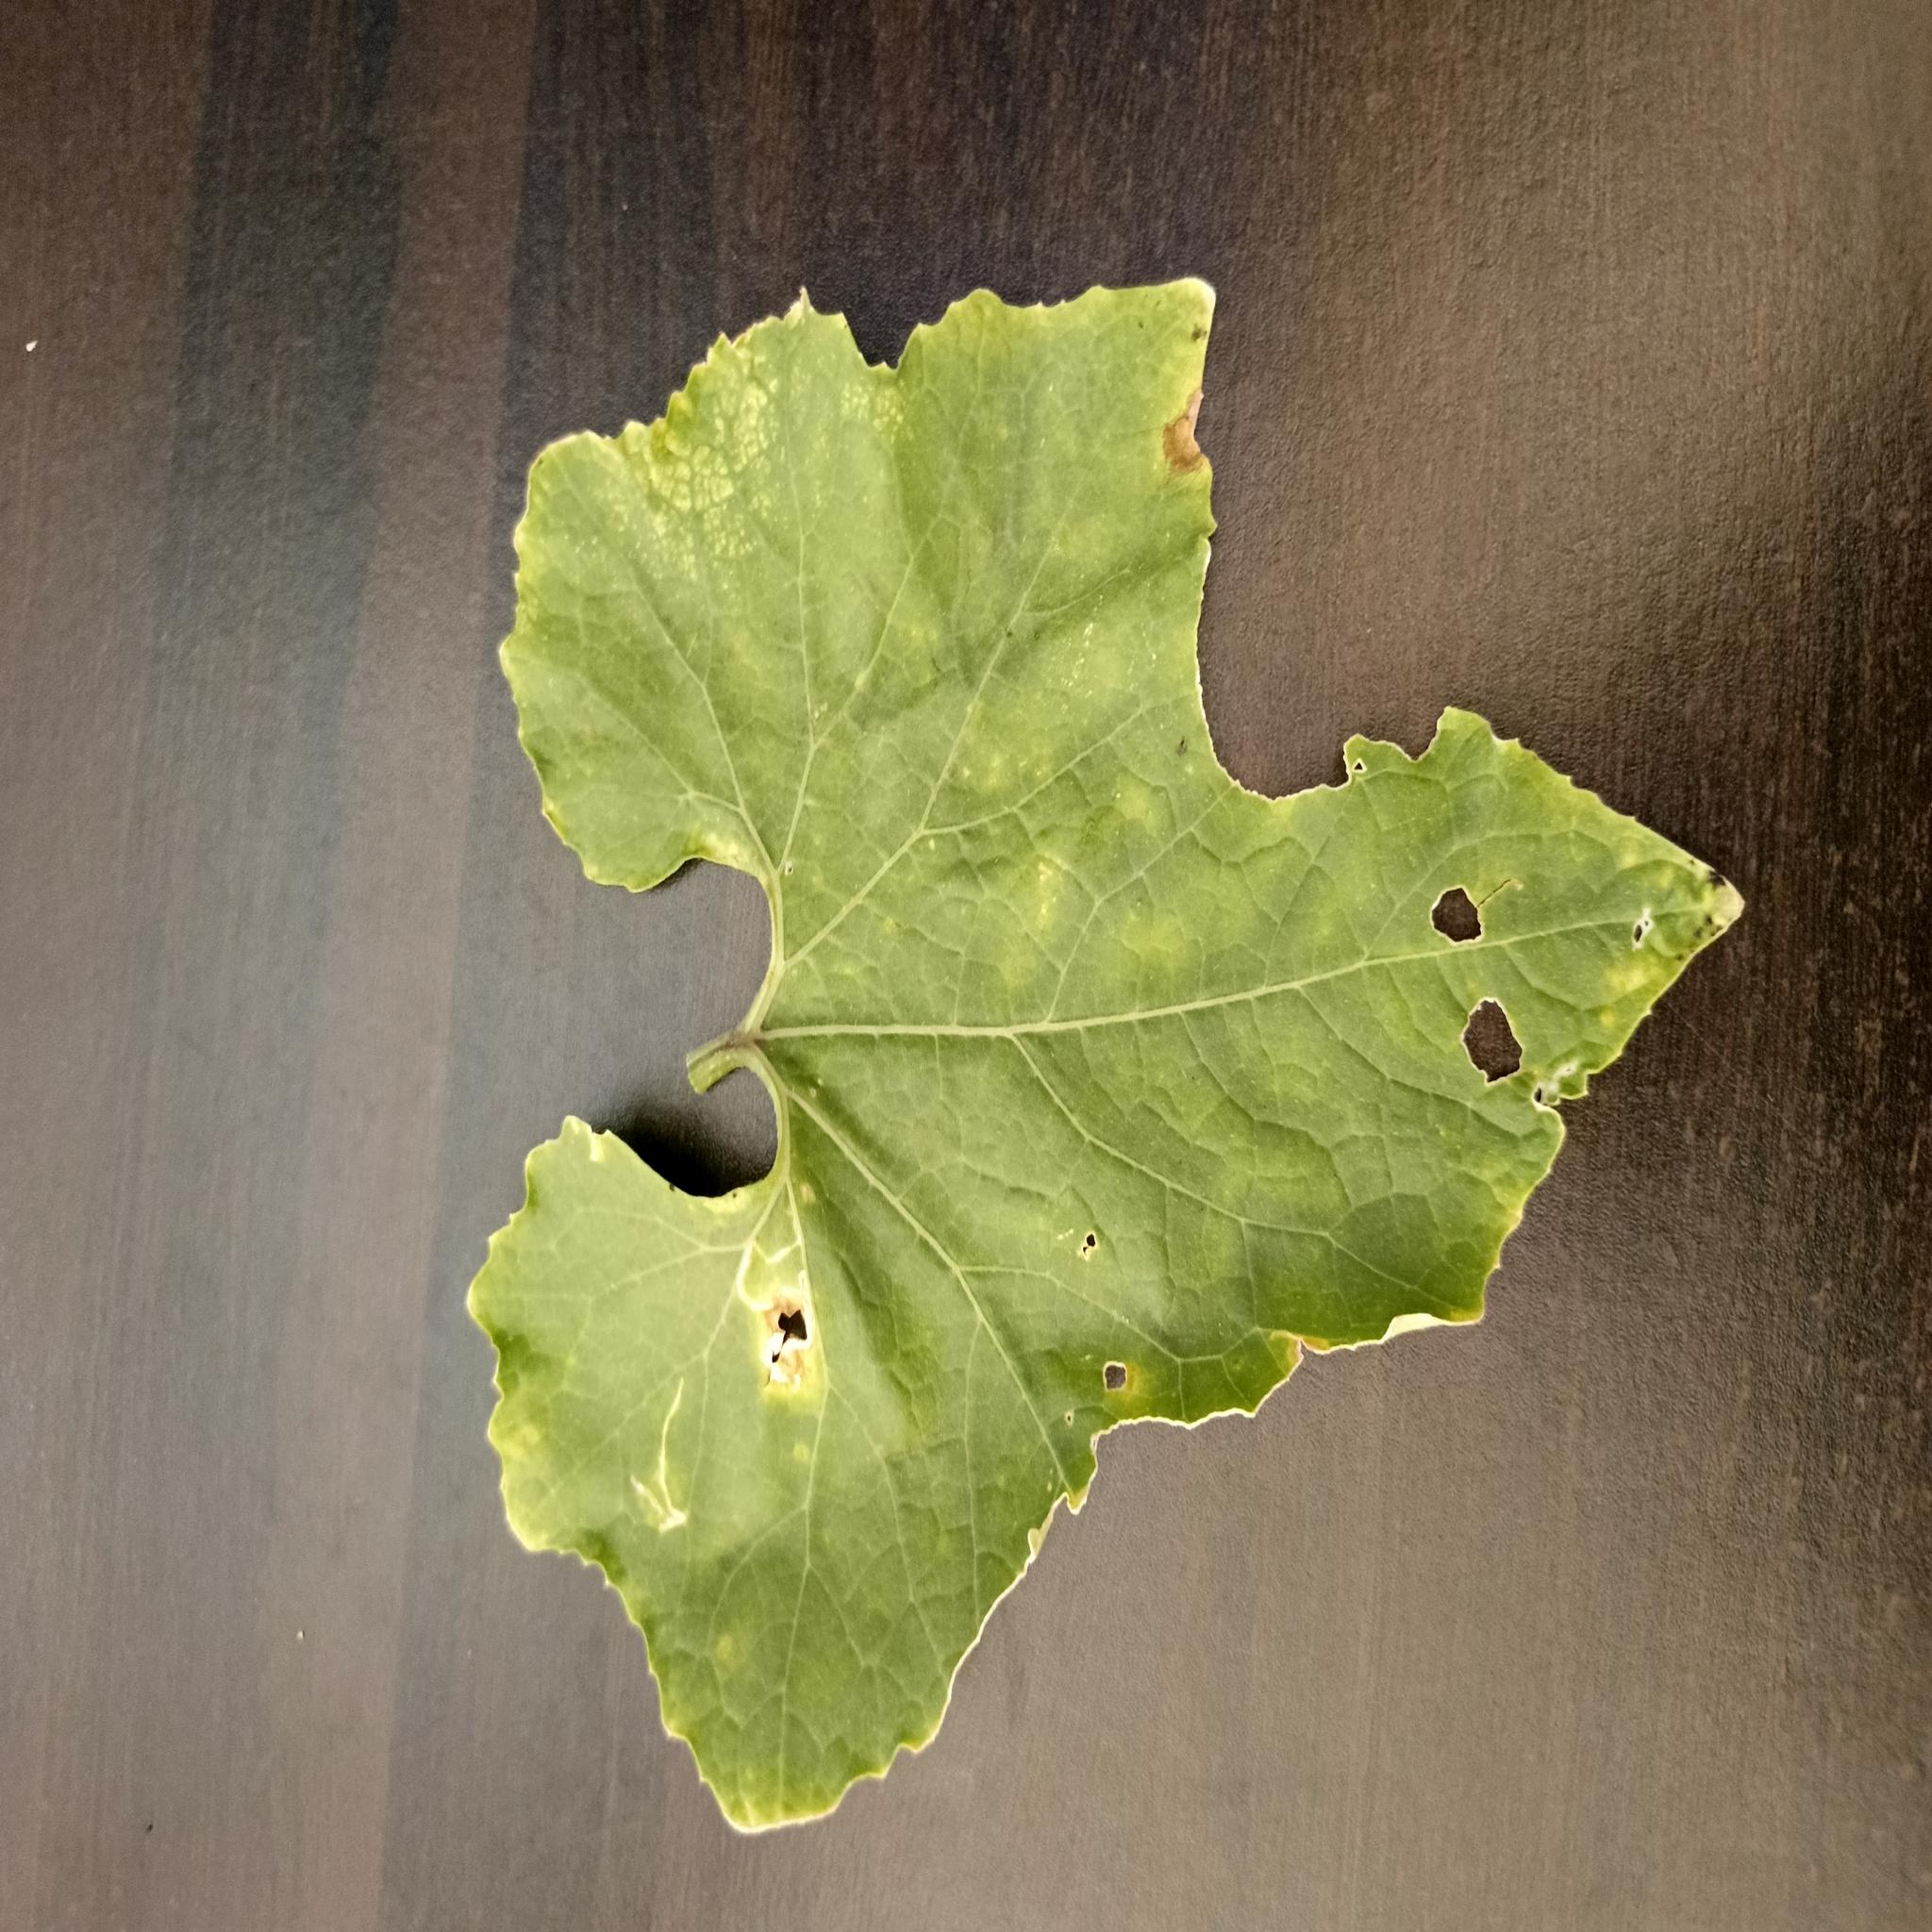
Label: Downy mildew